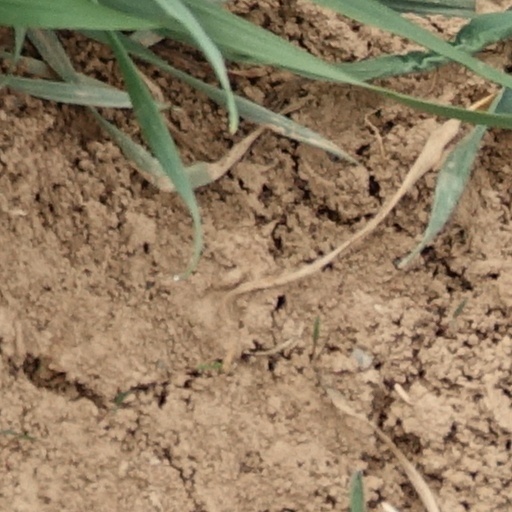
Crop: wheat